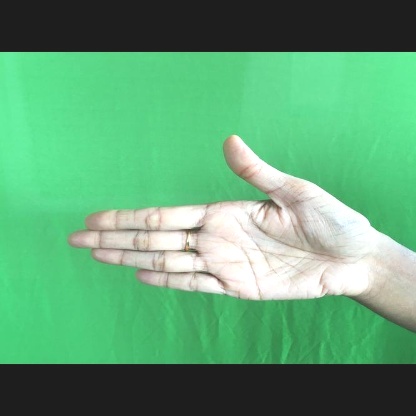
Mudra: Ardhachandran